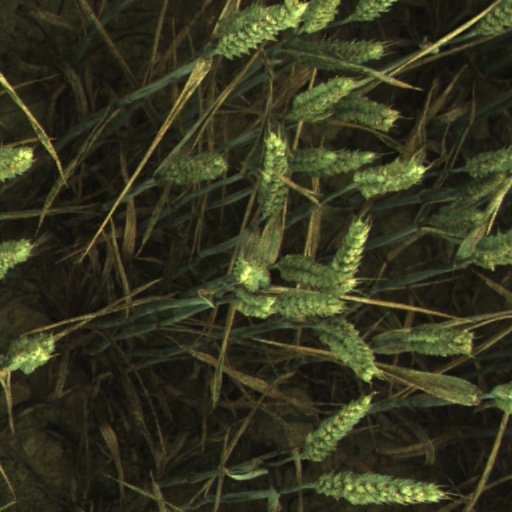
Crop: wheat